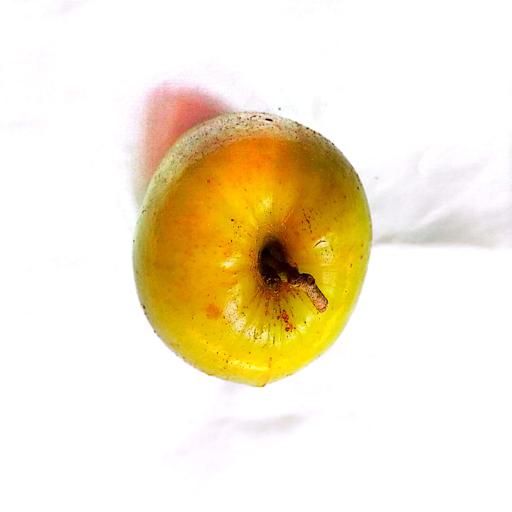
Label: healthy